Brigham Young University

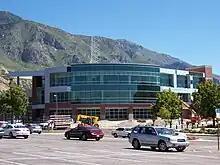
The BYU Broadcasting building under construction, August 2010

The BYU Broadcasting Technical Operations Center is an HD production and distribution facility that is home to local independent station KBYU-TV, local classical music station KBYU-FM Classical 89, BYU Radio, BYU Radio Instrumental, BYU Radio International, BYU TV and BYU Television International with content in Spanish and Portuguese (both available via terrestrial, satellite, and internet signals). BYU TV is also available via cable throughout some areas of the United States. The BYU Broadcasting Technical Operations Center is home to three television production studios, two television control rooms, radio studios, radio performance space, and master control operations.